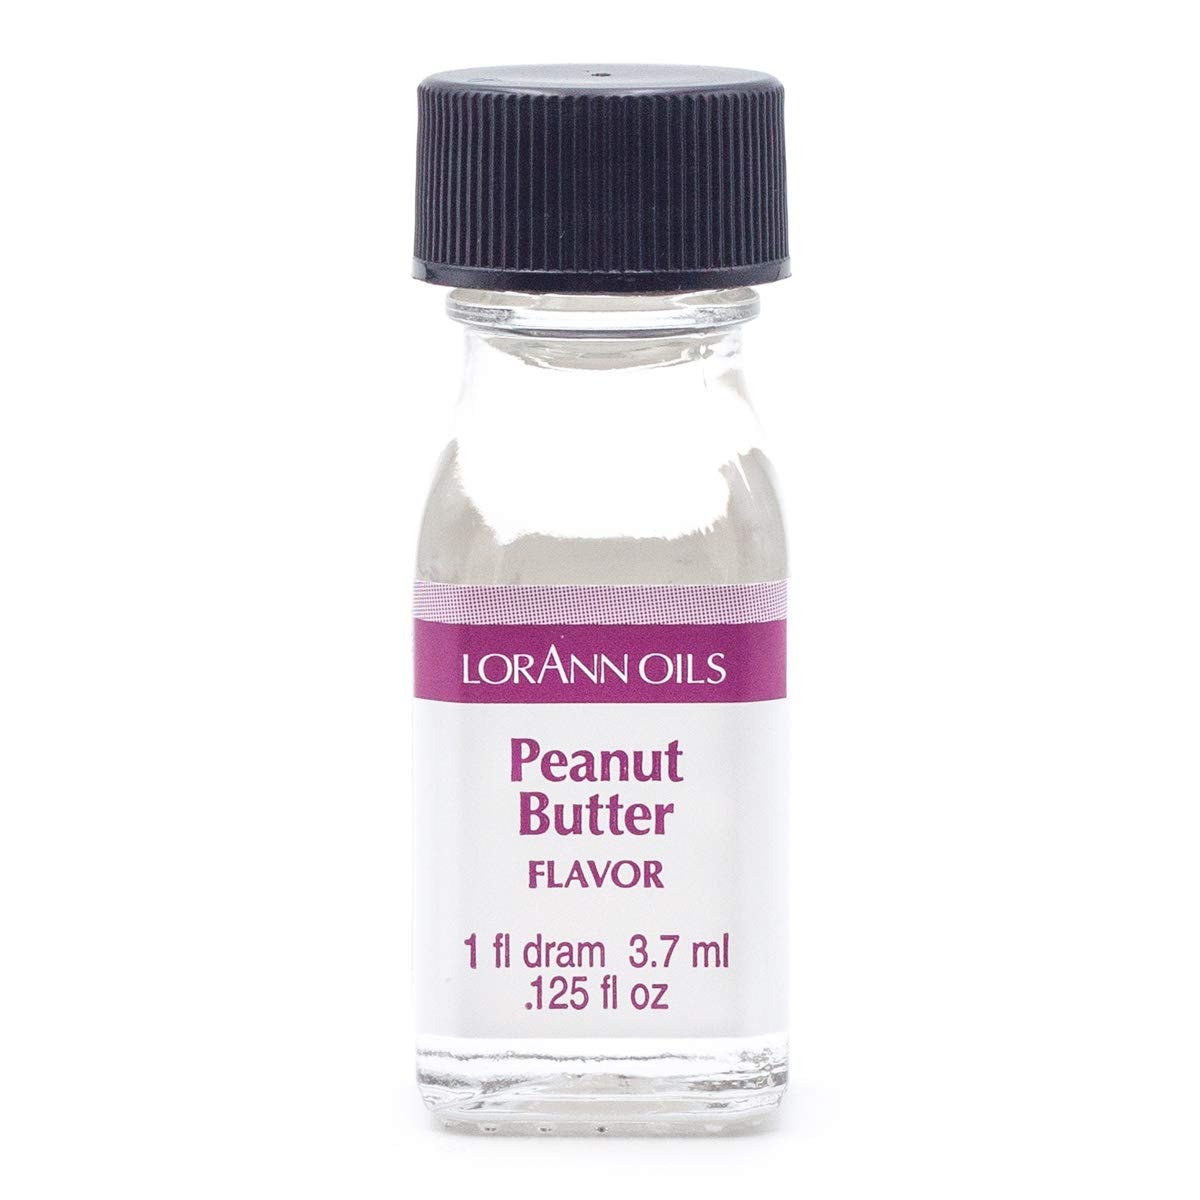
Item Name: LorAnn Peanut Butter SS Flavor, 1 dram bottle (.0125 fl oz - 3.7ml - 1 teaspoon)
Bullet Point 1: Peanut Butter Flavor is a perfect, peanut/tree nut alternative when you want that peanut butter flavor without the sticky mess.
Bullet Point 2: Peanut Butter Flavor is a perfect, peanut/tree nut alternative when you want that peanut butter flavor without the sticky mess.
Bullet Point 3: A little goes a long way! LorAnn’s super strength flavors are three to four times the strength of typical baking extracts.
Bullet Point 4: A Dram is a small bottle that is the perfect size for 1 batch of homemade Hard Tack Candy (.125 fl oz approximately 1 teaspoon) Love the flavor and need a larger size? Most of the 100+ Super Strength flavors are availble in larger sizes. 1 ounce bottle contains approximately 6 teaspoons. -- 4 ounce bottle contains approximately 24 teaspoons -- 16 ounce and gallon are also available.
Bullet Point 5: Typical uses: hard candy, general candy making, cakes, cookies, frosting, ice cream and a wide variety of other baking and confectionery applications. Note: When substituting super strength flavors for extracts, use ¼ to ½ teaspoon for 1 teaspoon of extract.
Bullet Point 6: Kosher - Gluten Free - Made in USA
Product Description: Quality - LorAnn a Family Tradition Since 1962
Value: 1.0
Unit: Fl Oz

Price: 7.98